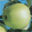
Label: apple